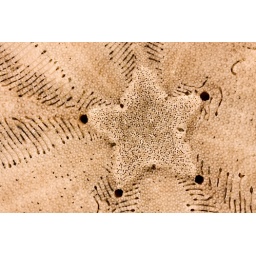
A broken sand dollar I found on the beach - under a macro lens, looks like a shooting star.